Sopwith Atlantic

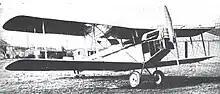
Another view of the aircraft, seen here with its engine cowling removed

The transatlantic aircraft, named the Sopwith Atlantic was designed and built quickly, being completed early in 1919. Following testing at Brooklands airfield, the Atlantic was dismantled and dispatched to Newfoundland aboard ship, arriving on 28 March 1919. The aircraft was soon assembled, but weather was poor, with the chosen airstrip at St John's snowbound. Despite the fact that the competing Martinsyde aircraft had also arrived in Newfoundland, the crew of the Atlantic, Australian pilot Harry Hawker and navigator Kenneth Mackenzie Grieve could not attempt the Atlantic flight for several weeks.